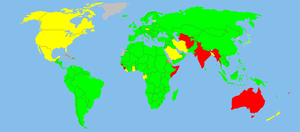
Carte de ratification des conventions 138 et 182 de l'Organisation International du Travail sur le travail des enfants
Le travail des enfants est la participation de personnes mineures à des activités à finalité économique et s’apparentant plus ou moins fortement à l’exercice d’une profession par un adulte. Au niveau international, l’Organisation internationale du travail le définit en comparant l’âge à la pénibilité de la tâche, du moins pour les enfants de plus de douze ans.